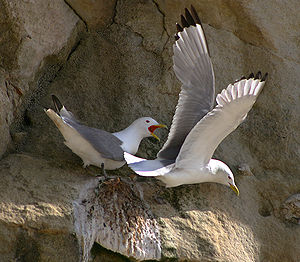
Bulbjerg
Riderne ved Bulbjerg
"Bulbjerg er ""Jyllands eneste klippe, eneste faste ""bolværk mod havet"" – ordene er St. St. Blichers og fra året 1839. Fuglefjeldet, beliggende i Nordvestjylland, er en knude af limsten, der rejser sig 47 meter over havet. Den er konstant udsat for nedbrydning af Vesterhavets bølger, som tager store stykker ad gangen og spreder dem ud på stranden neden for Bulbjerg. Fuglefjeldet rummer bl.a. 500 par rider. I de senere år har der været yngleforsøg hos mallemukker. Der er mulighed for at observere suler, kjover, lunder og andre havfugle ved pålandsvind.